Jan Johannis Adriaan Berger

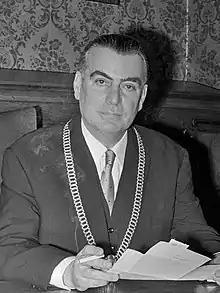
Berger as mayor

Jan Johannis Adriaan Berger (18 September 1918 – 6 September 1978) was a Dutch politician. During WWII he hid people who were supposed to be shipped off to Germany as forced labourers. In 1946 he became a member of the Labour Party. On 15 July 1952 he became a member of the lower house. As member of the lower house he represented his party in matters of social security. He spent much effort on the creation and passing of the Algemene Ouderdomswet. The minister of social security and health care even proposed to name the bill after Berger but he refused as he feared this would alienate its Christian supporters. On 21 September 1954 Berger left the lower house. On 20 March 1959 Berger returned to the lower house, he also was a member of the party leadership in this period. He was approached for the position of parliamentary leader but refused the job. From on 1961 Berger represented the interest of the North Netherlands. On 3 July 1962 he became a member for the states-provincial, representing Groningen, he was immediately made parliamentary leader. On 1 June 1965 Berger became mayor of Groningen. On 11 May 1971 he became a member of the lower house for the third and final time, this time for DS’70, permanently leaving on 1 April 1975. He died on 6 September 1978.